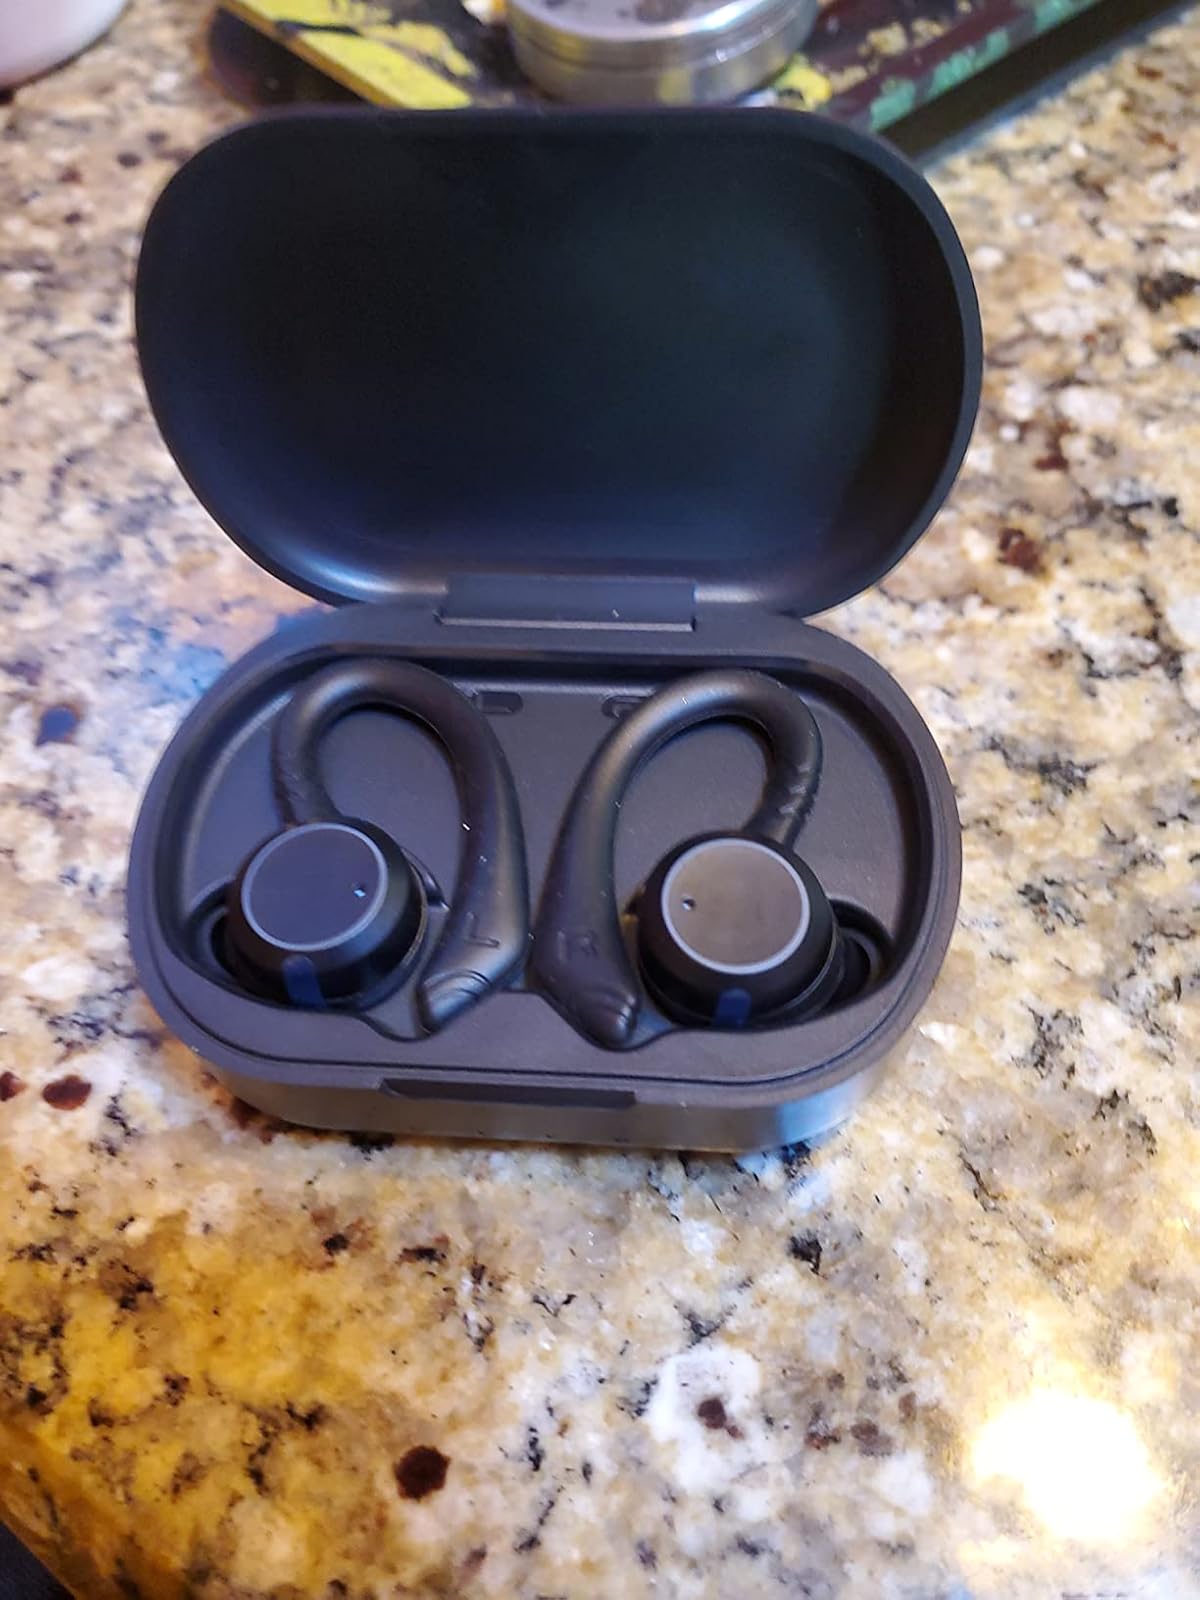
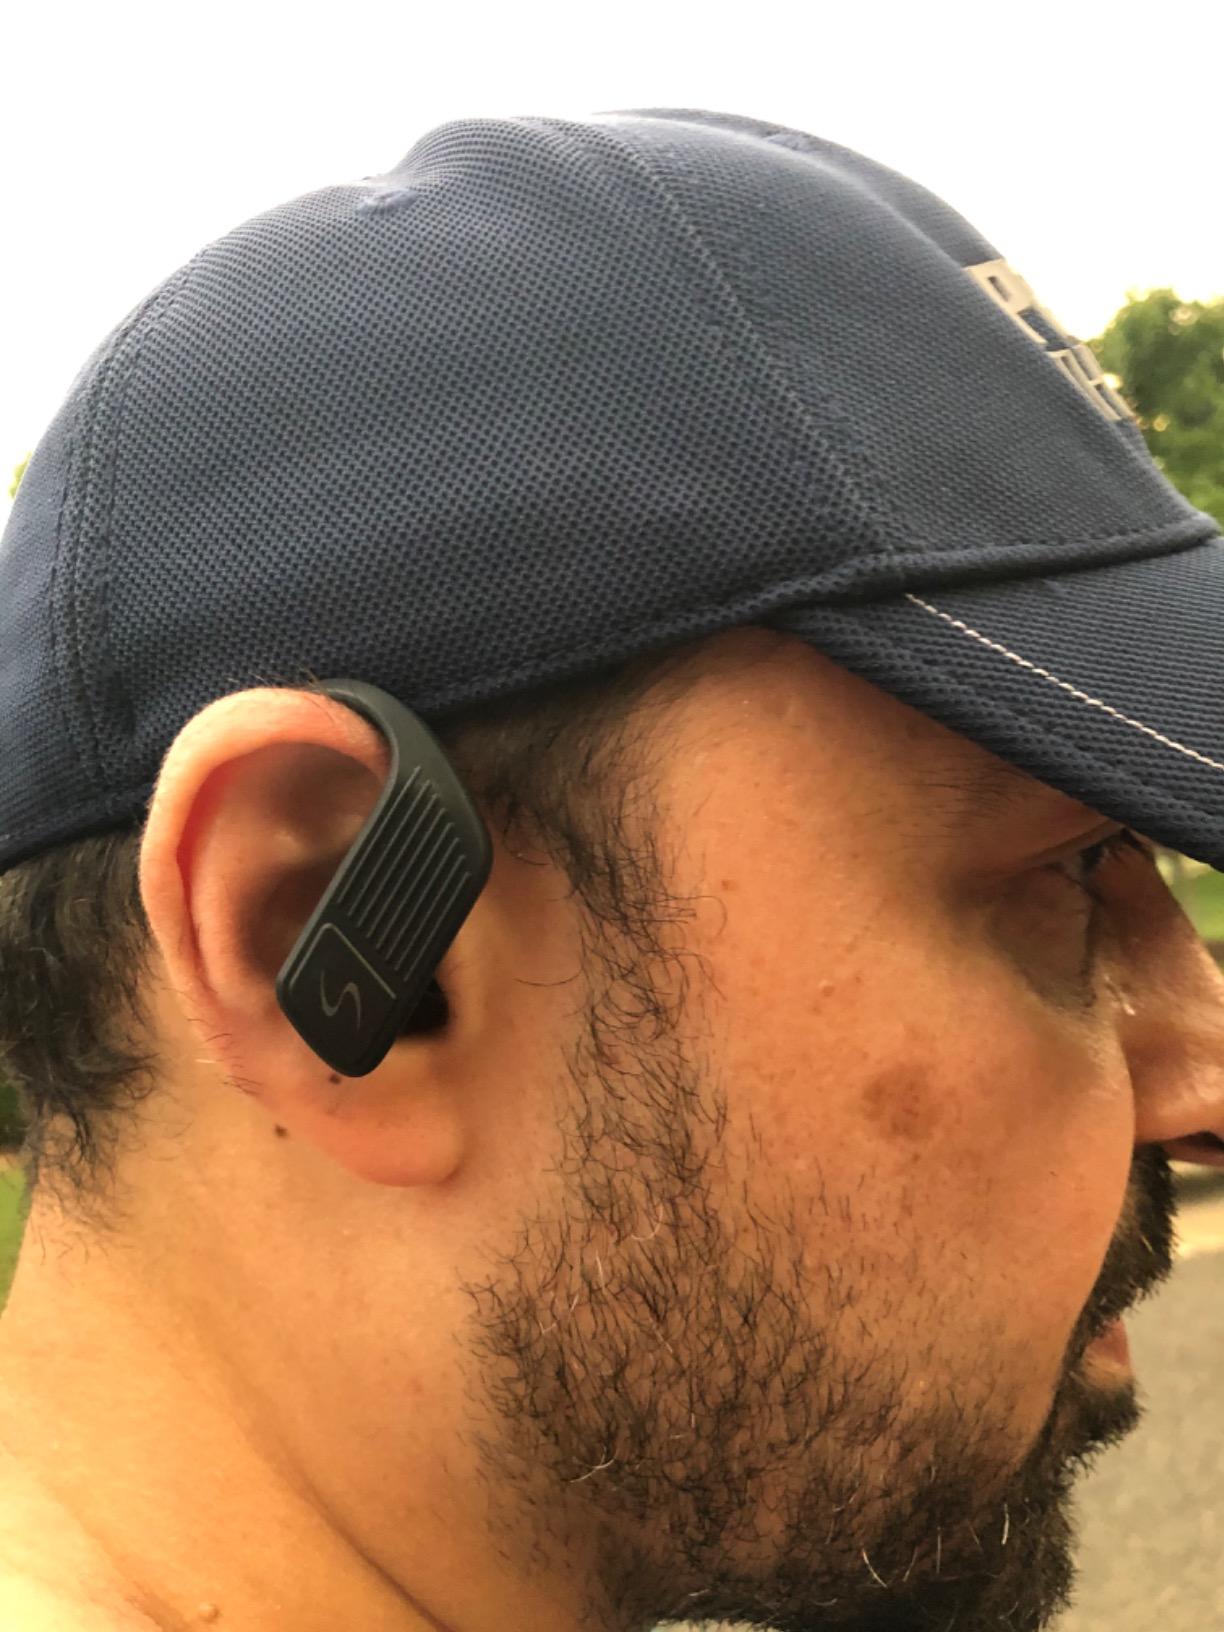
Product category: earbuds
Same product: no